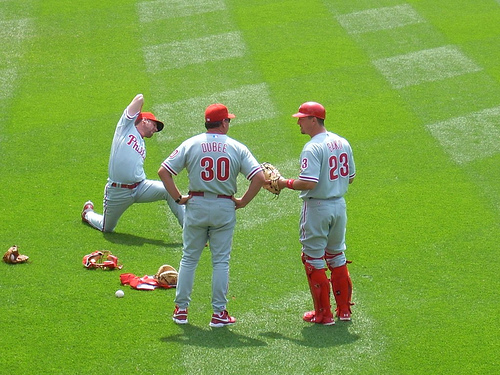
một số người đang đứng trên sân bóng chày dưới trời nắng